List of Billboard Best-Selling Popular Record Albums number ones of 1946

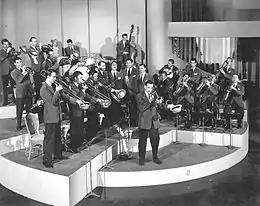
Glenn Miller's Orchestra topped the chart for eight weeks with "Glenn Miller".

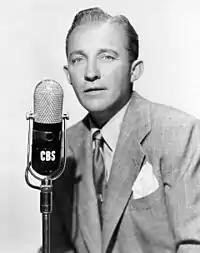
Bing Crosby had two albums which topped the chart for a total of ten weeks.

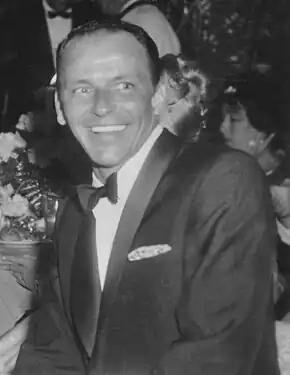
Frank Sinatra's The Voice of Frank Sinatra topped the charts for seven weeks.

The "Billboard" magazine publishes a weekly chart that ranks the bestselling albums in the United States. In 1946, twelve albums by eleven artists topped the chart. At the time, the chart was titled Best-Selling Popular Record Albums, and it collected sales data from United States–based record dealers, numbering at least 200 in January and increasing to over 4,000 by the end of the year. In 1946, all phonograph records were 78 rpm records that held one recording per side. An album consisted of multiple records, each in a separate sleeve, the sleeves bound together along one edge within two stiff pasteboard covers, much like a traditional photograph album.